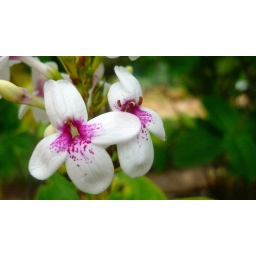
small white flower in cyber park